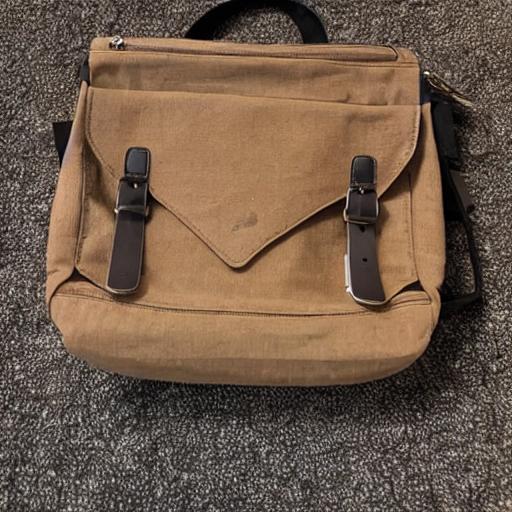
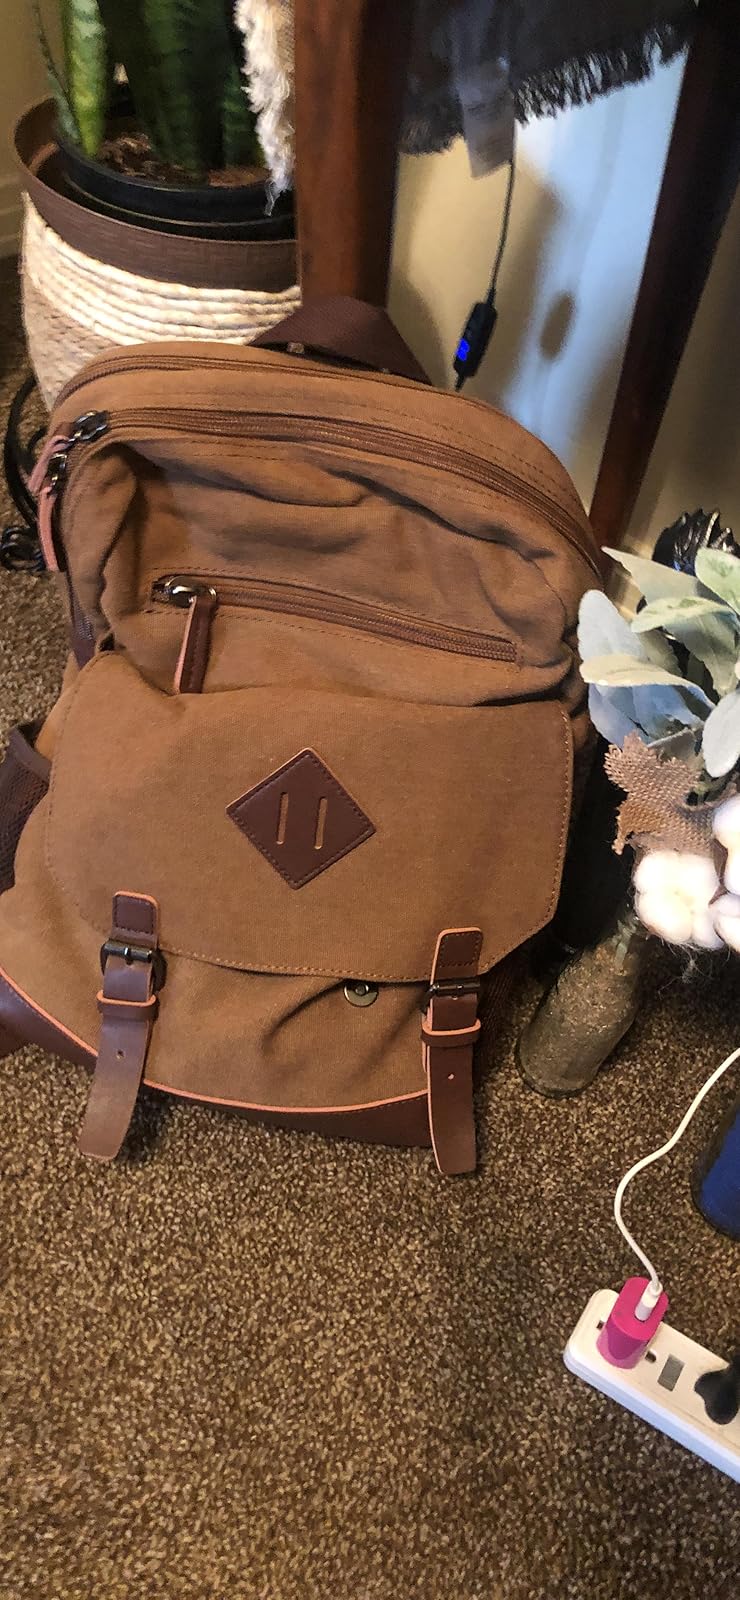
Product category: bag
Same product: no